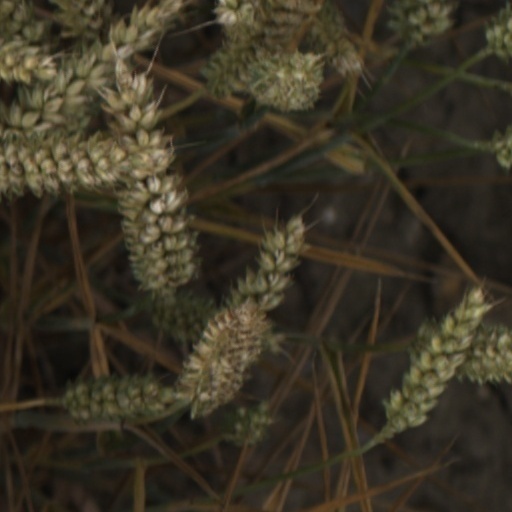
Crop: wheat